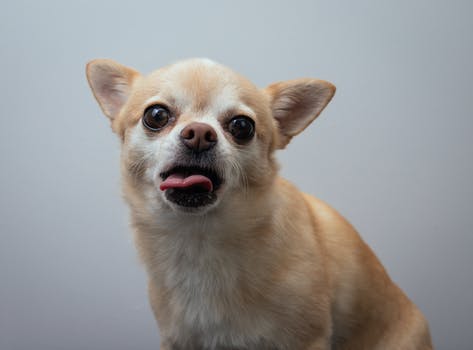
Label: No Watermark